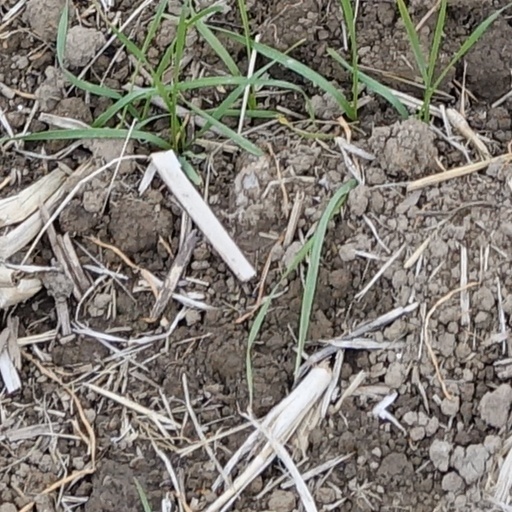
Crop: wheat